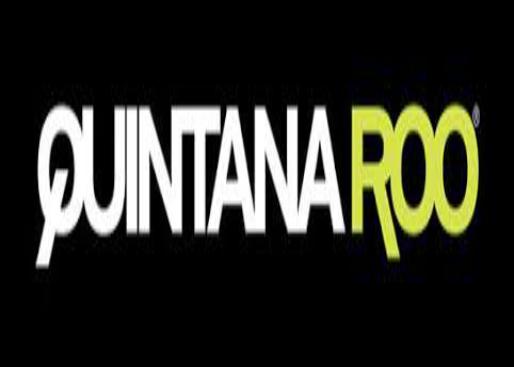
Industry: Transportation